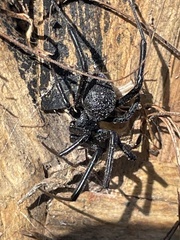
Species: Lactrodectus_hesperus